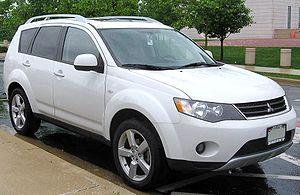
Le Mitsubishi Outlander est un SUV produit par le constructeur automobile japonais Mitsubishi Motors depuis 2003. Il s'agissait au départ d'une appellation donnée à l'Airtrek depuis sa vente en Amérique.